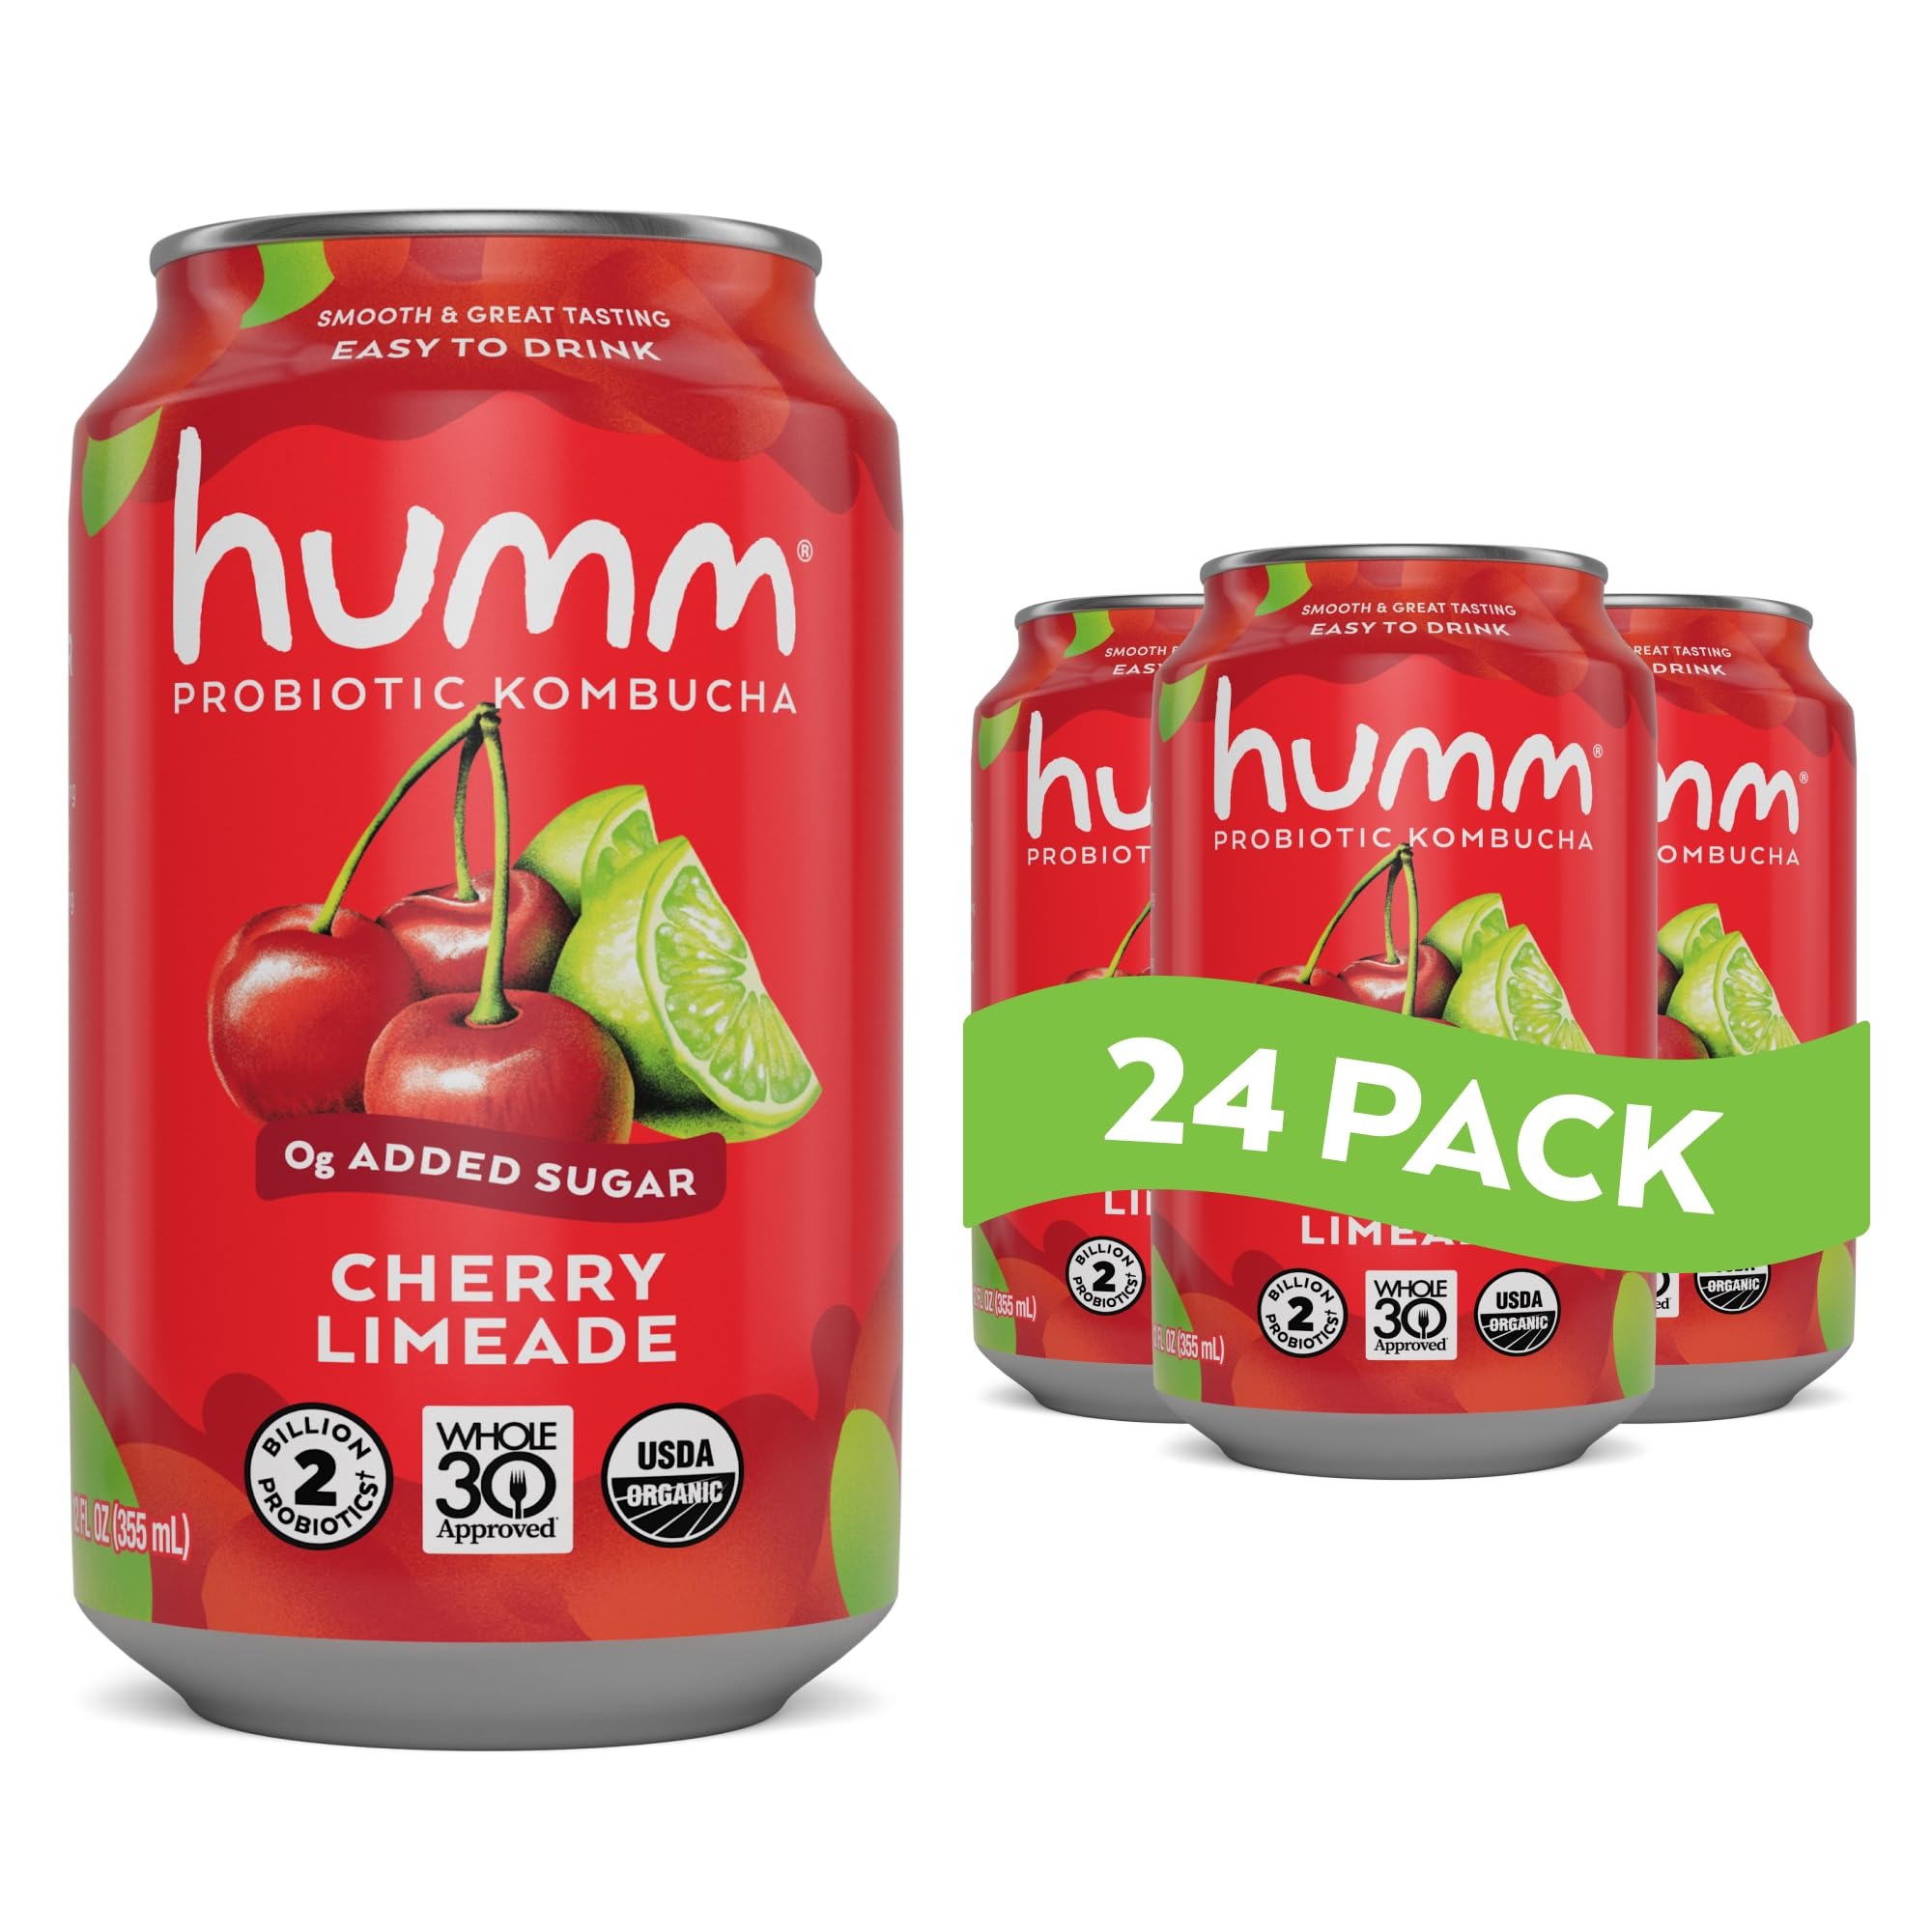
Item Name: Humm Whole30 Approved Kombucha, Cherry Limeade, Organic, Vegan & GMO Free (24 Pack)
Bullet Point 1: CHERRY LIMEADE : Juicy cherry and tangy lime come together with the refreshing fizz of kombucha for a flavor that's bold, bright, and totally refreshing.
Bullet Point 2: WHOLE30 APPROVED : Humm Kombucha is the first and only kombucha to be Whole30 Approved. We’re flavor-forward and easy to drink without the vinegar taste. Stay on track with your goals while indulging in this absurdly tasty, probiotic packed, no sugar added kombucha!
Bullet Point 3: 2 BILLION PROBIOTICS : Show your gut some love (that won’t fizz out!) with our 2 billion probiotics in every can to help tackle bloating, gas, digestive and skin issues. Did you know some of these other guys don’t even have probiotics? Phew!
Bullet Point 4: 100% REAL & VITAMIN B12 PACKED : Did you think we'd stop at 2 billion probiotics? No way! Our zero sugar kombucha also contains vitamin B12 for a boost to get you through the day. Certified organic, non-GMO, vegan, keto-friendly, and gluten free. When we say “drink better,” we mean it.
Bullet Point 5: SHIPS AMBIENT : Our Humm Whole30 Kombucha ships at room temperature (right from Bend, Oregon!), but we ask that you refrigerate upon arrival to ensure our quality standards are maintained right up to that very first sip. Cheers to your health!
Product Description: <p>Delightfully Bubbly. Absurdly Tasty. Better for You.</p> <p>Choose a better beverage with Humm Whole30 Kombucha. Our cherry limeade kombucha bottles are made with green and black tea that's fermented with live kombucha cultures that boost your microbiome for better gut health. Each absurdly tasty serving is bursting with natural flavor from real fruit juice with :</p> <p>40% Less sugar than competing kombucha brands</p> <p>Zero artificial sweeteners, flavors, or ingredients</p> <p>1,500% Daily value vitamin b12</p> <p>2 billion CFU of probiotics</p> <p>Wondering why you should choose our kombucha tea blend? We can give you 2 billion good reasons.</p> <p>Not all kombucha is created equal. We're proud to offer a USDA certified organic kombucha tea that's gluten free, vegan, and non gmo. Best of all, each serving offers all the immune boosting benefits of fermented foods.</p> <p>Refreshing. Energizing. Lower in Sugar!</p> <p>Skip the artificially sweetened zero sugar soda and delight your taste buds with a probiotic kombucha drink that's as delicious as it is healthy. This healthy soda alternative is sweetened with natural fruit juice and contains just 8g of sugar. But that's not all&hellip;every serving delivers 1,500% of the daily value of vitamin B12 to boost energy and promote overall wellness.</p> <p>Perfect for your Whole 30 diet.</p> <p>Are you looking for whole 30 snacks and whole 30 approved foods to mix up your healthy diet? Our healthy drinks are whole30 approved as part of your elimination diet and are perfect for keeping on hand when you need a boost or to satisfy sweet cravings.</p> <p>Humm kombucha comes conveniently packaged in single serving cans that don't require refrigeration. Keep our probiotic soda on hand for mocktail hour, bbq's, sports games, and after school.</p> <p>*Best Served Chilled</p> dry January drinks mocktails
Value: 288.0
Unit: Fl Oz

Price: 39.95